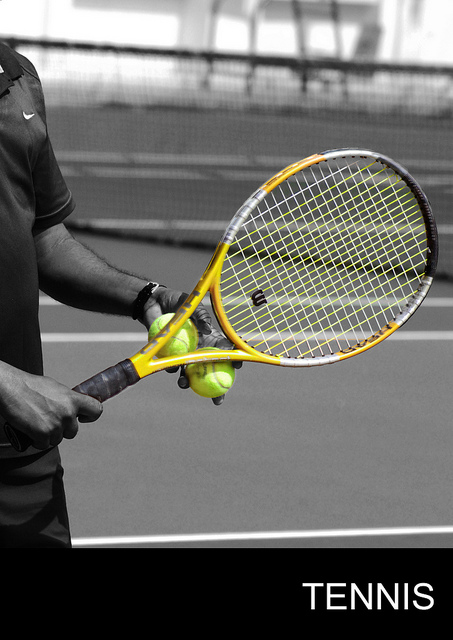
một người đàn ông cầm vợt với hai quả bóng tennis